Park Si-hoo

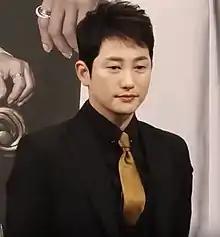
Park Si-hoo in January 2019

Park Si-hoo (born February 15, 1977), birth name Park Pyeong-ho, is a South Korean actor. He began his entertainment career as an underwear model and stage actor, then made his official television debut in 2005. After several years in supporting roles, Park rose to fame in 2010 with the popular romantic comedy series "Queen of Reversals" and "Prosecutor Princess". This was followed by leading roles in period drama "The Princess' Man" (2011) and thriller film "Confession of Murder" (2012).